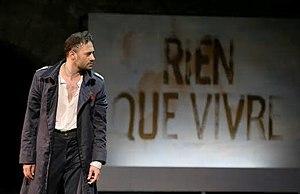
avignon
Xavier Gallais est un comédien et metteur en scène français né le 25 décembre 1976 à Paris.